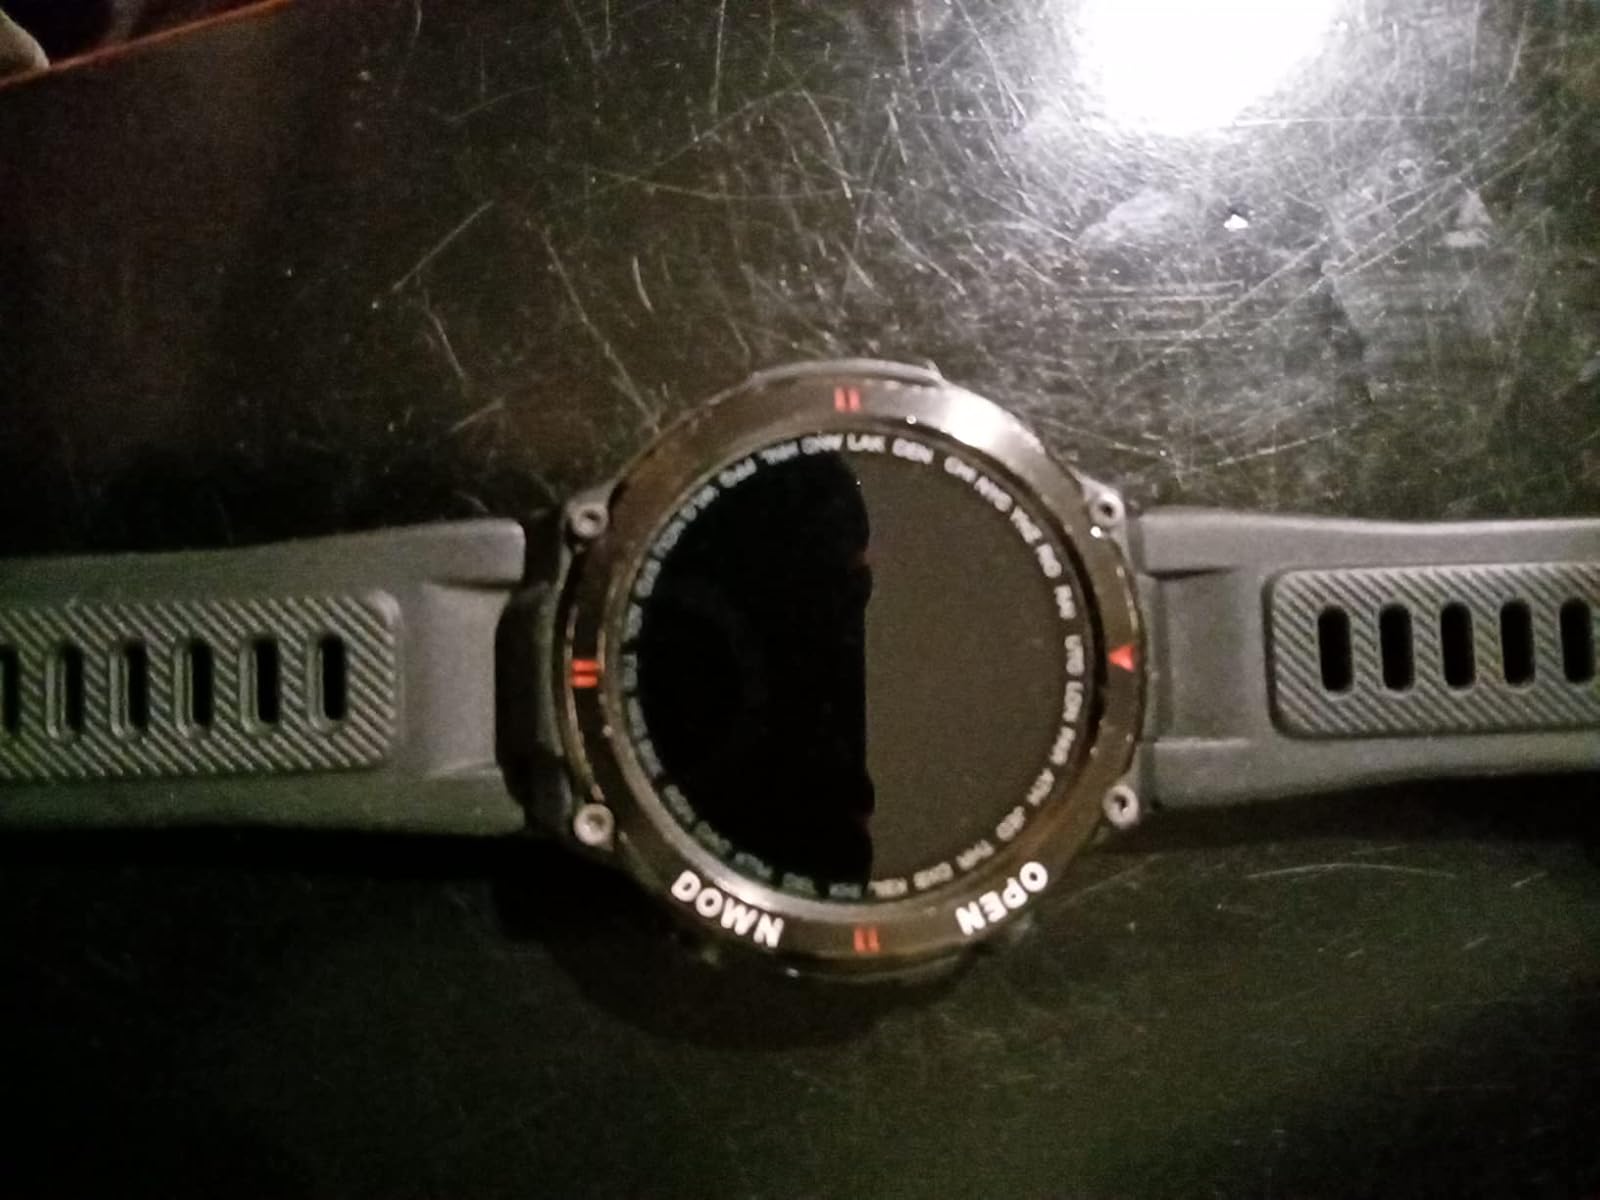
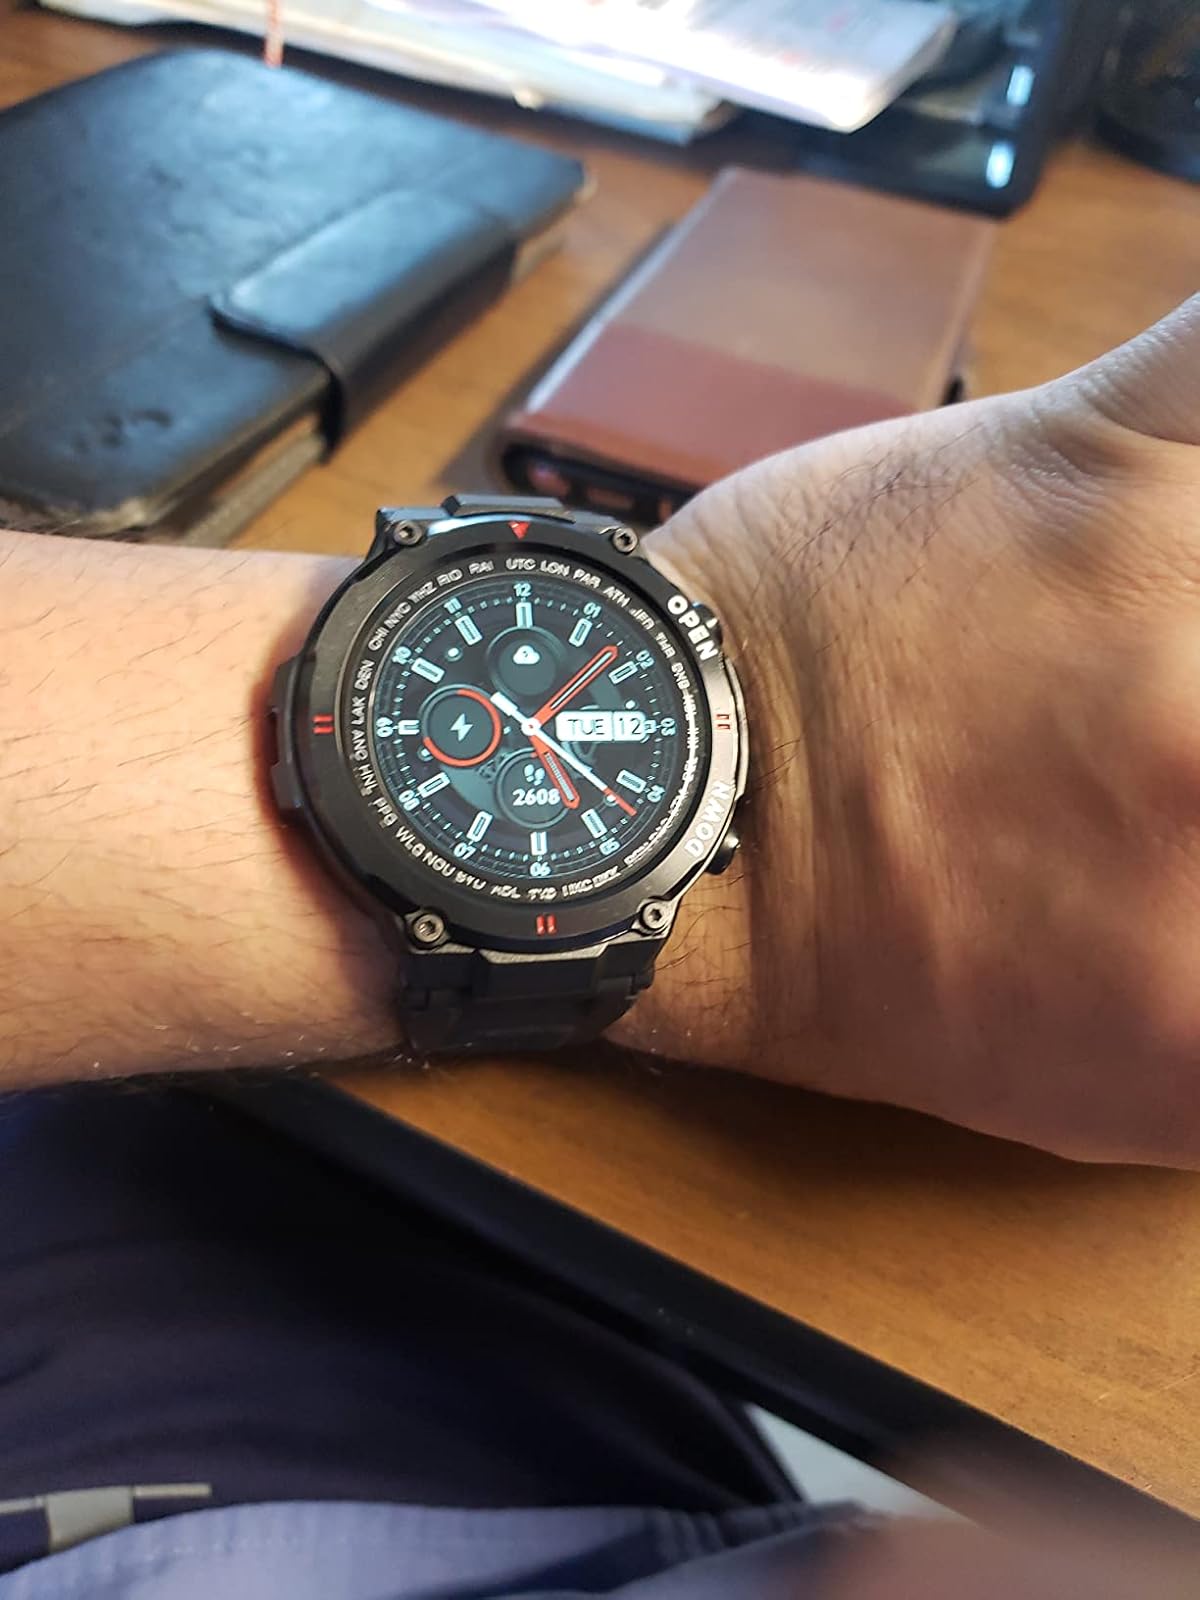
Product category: smartwatch
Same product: yes